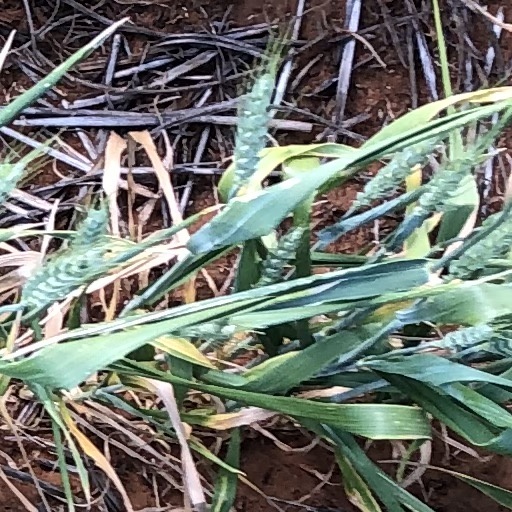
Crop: wheat